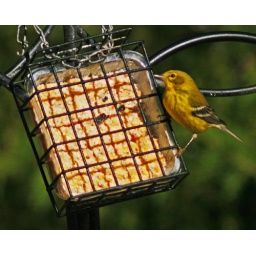
Winter plummage of the American Goldfinch. Lots of these beautiful birds eating at our feeders in the backyard.